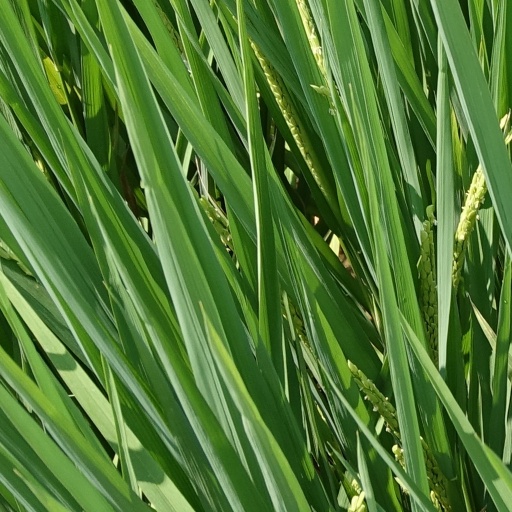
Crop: rice